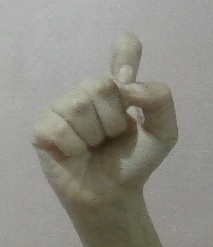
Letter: fa